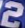
Number: 2